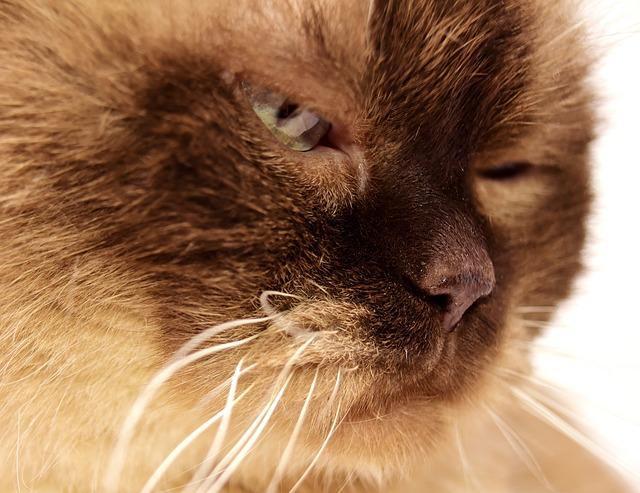
cat